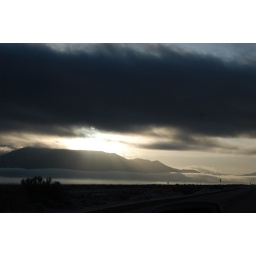
clouds below the mountain